CMLL Universal Championship (2010)

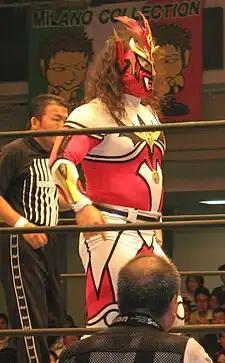
The 2010 Universal Champion Jushin Thunder Liger

The CMLL Universal Championship 2010 ("Campeonato Universal" in Spanish) was a professional wrestling annual tournament produced by Consejo Mundial de Lucha Libre (CMLL) took take place over three CMLL Super Viernes shows between July 30, 2010 and August 13, 2010 in Arena México, Mexico City, Mexico. The CMLL Universal Championship is an annual tournament of CMLL Champions that was first held in 2009. All officially recognized male CMLL Champions participated in a 16-man tournament. In the finals CMLL World Middleweight Champion Jushin Thunder Liger defeated CMLL World Trios Champion La Sombra to win the tournament.